Emily Harold

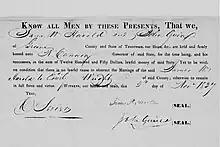
James W. Harold and Emily Wright marriage bond, November 2, 1837

Emily Wright married "Jas. W. Harrold" on November 2, 1837, in Greene County, Tennessee, when she was about 17 years old; James W. Harold was about five years her senior and had been born in Virginia. James W. Harold worked as a tailor in Greeneville in 1850, 1860, and 1870. They had four children who survived infancy: